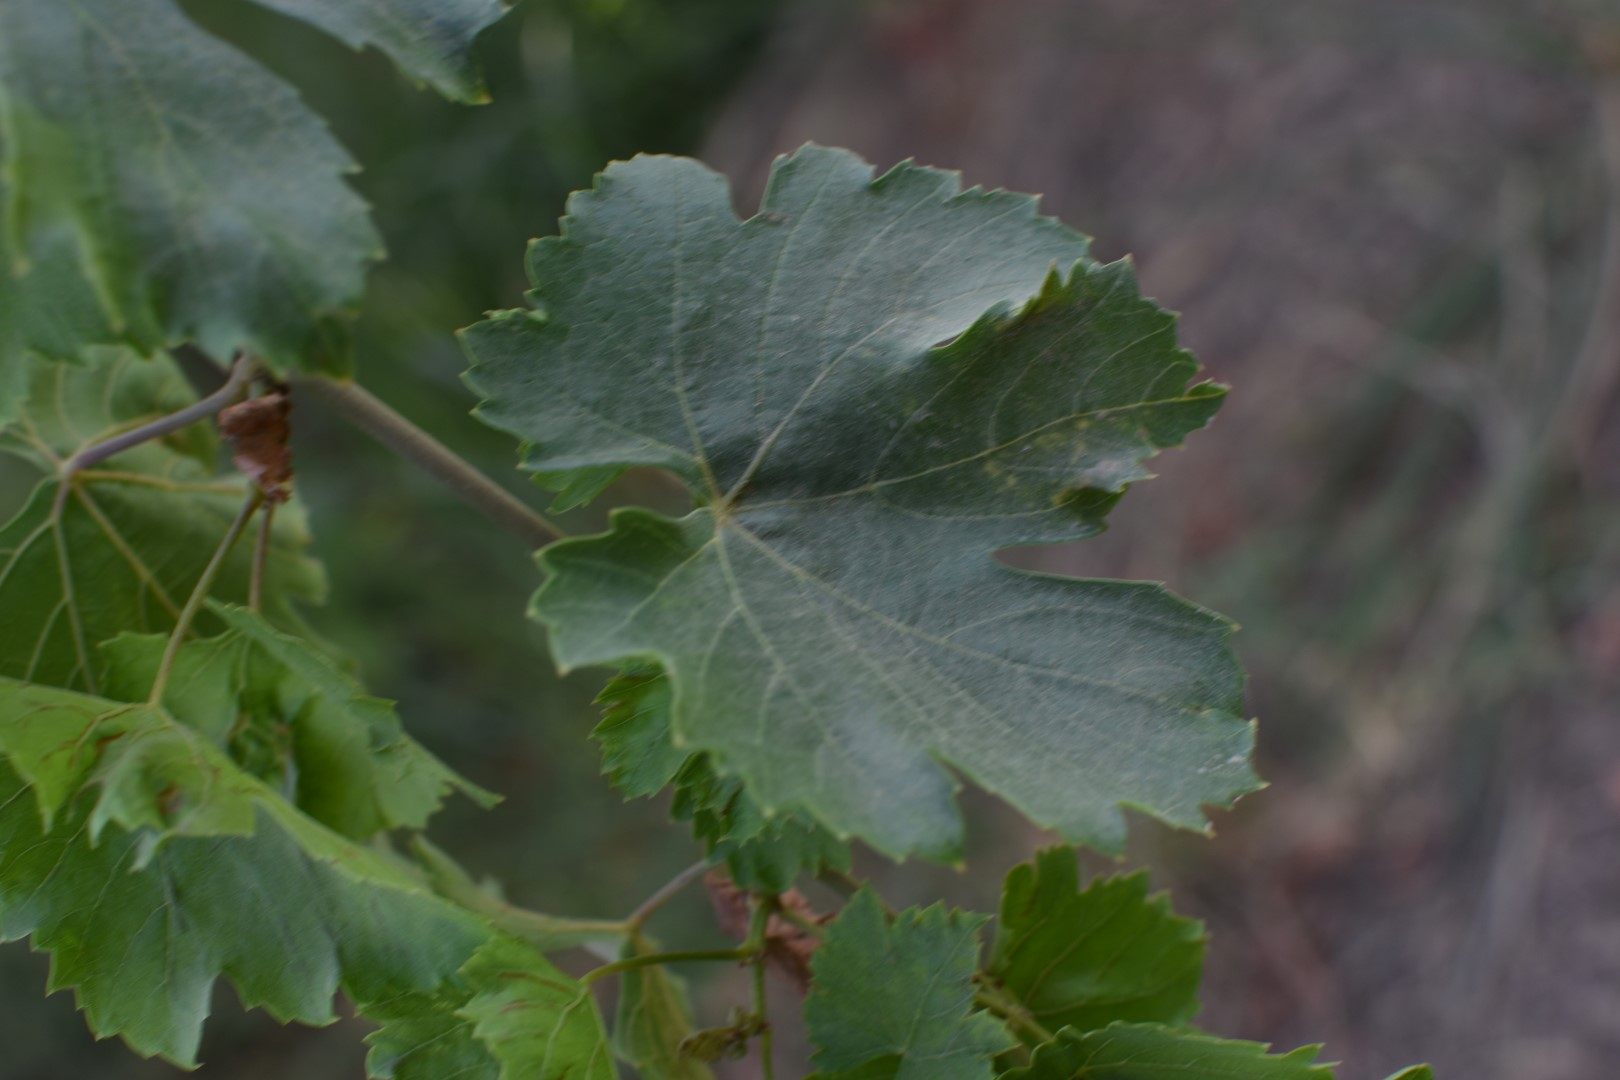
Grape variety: Thompson Seedless